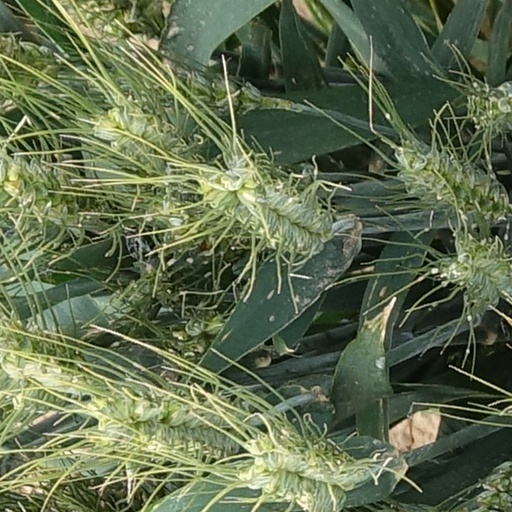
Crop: wheat